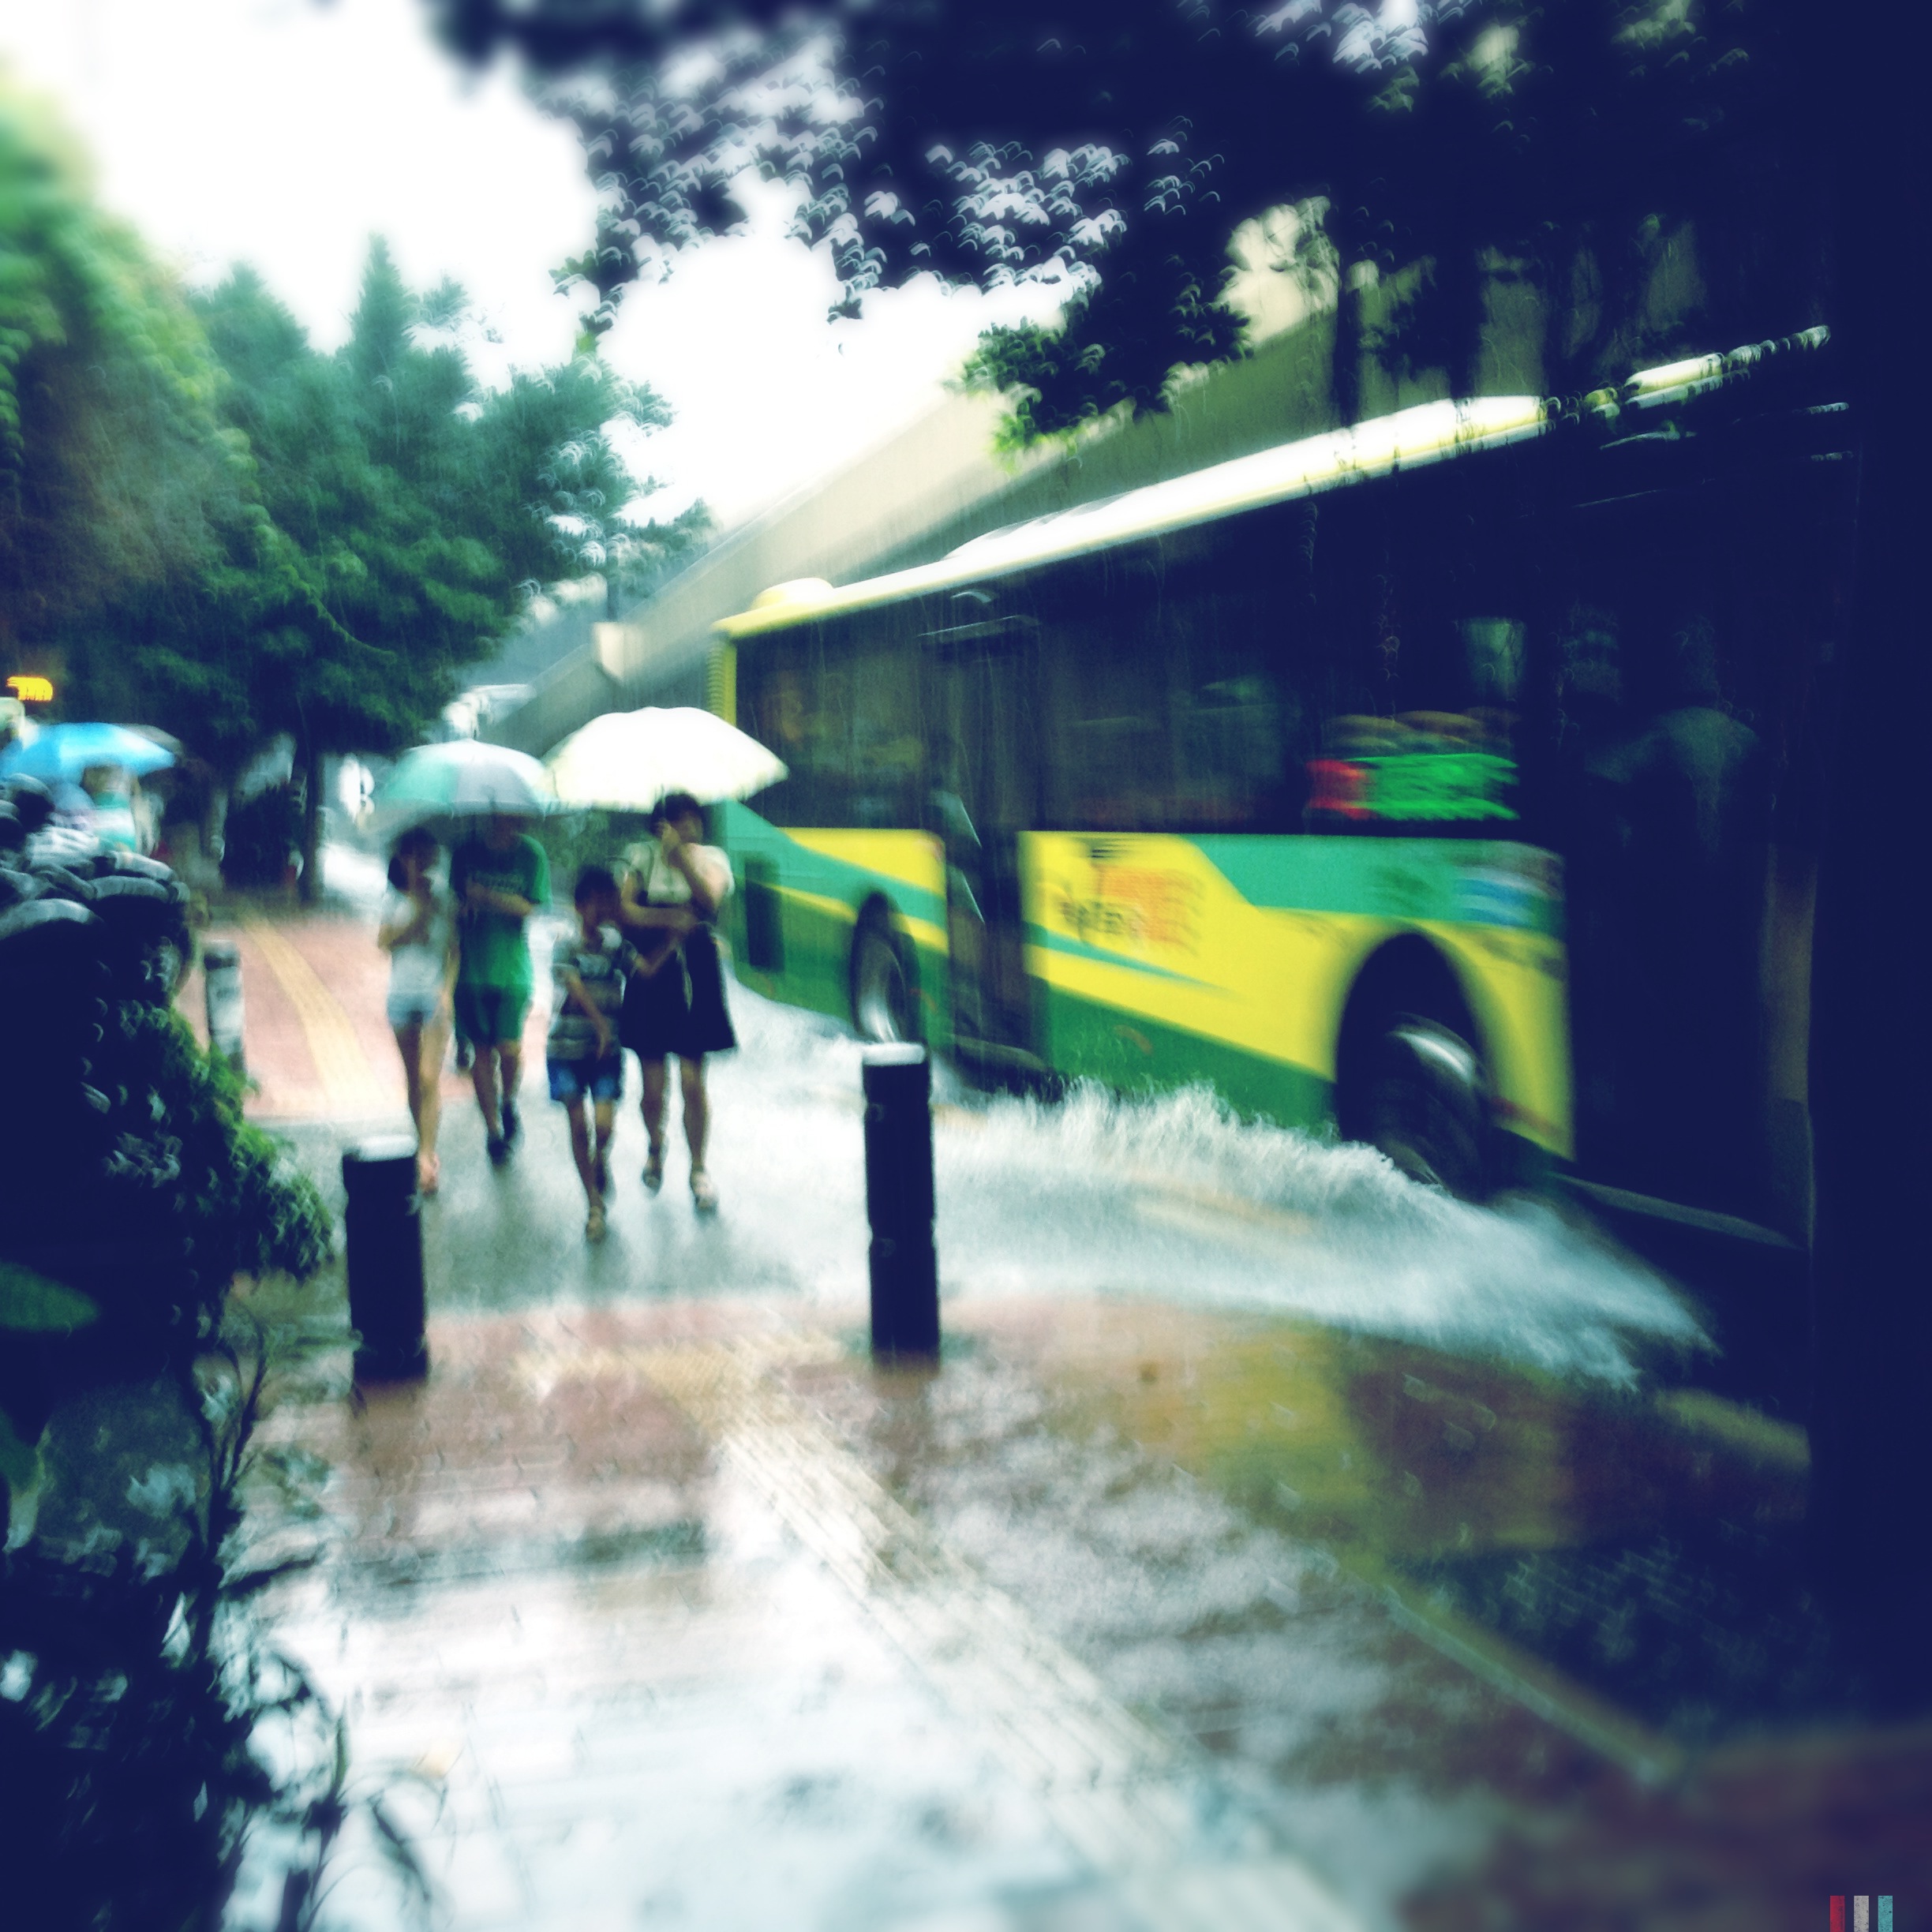
rain, transport, hipstamatic, americanalens, blankofreedom13film